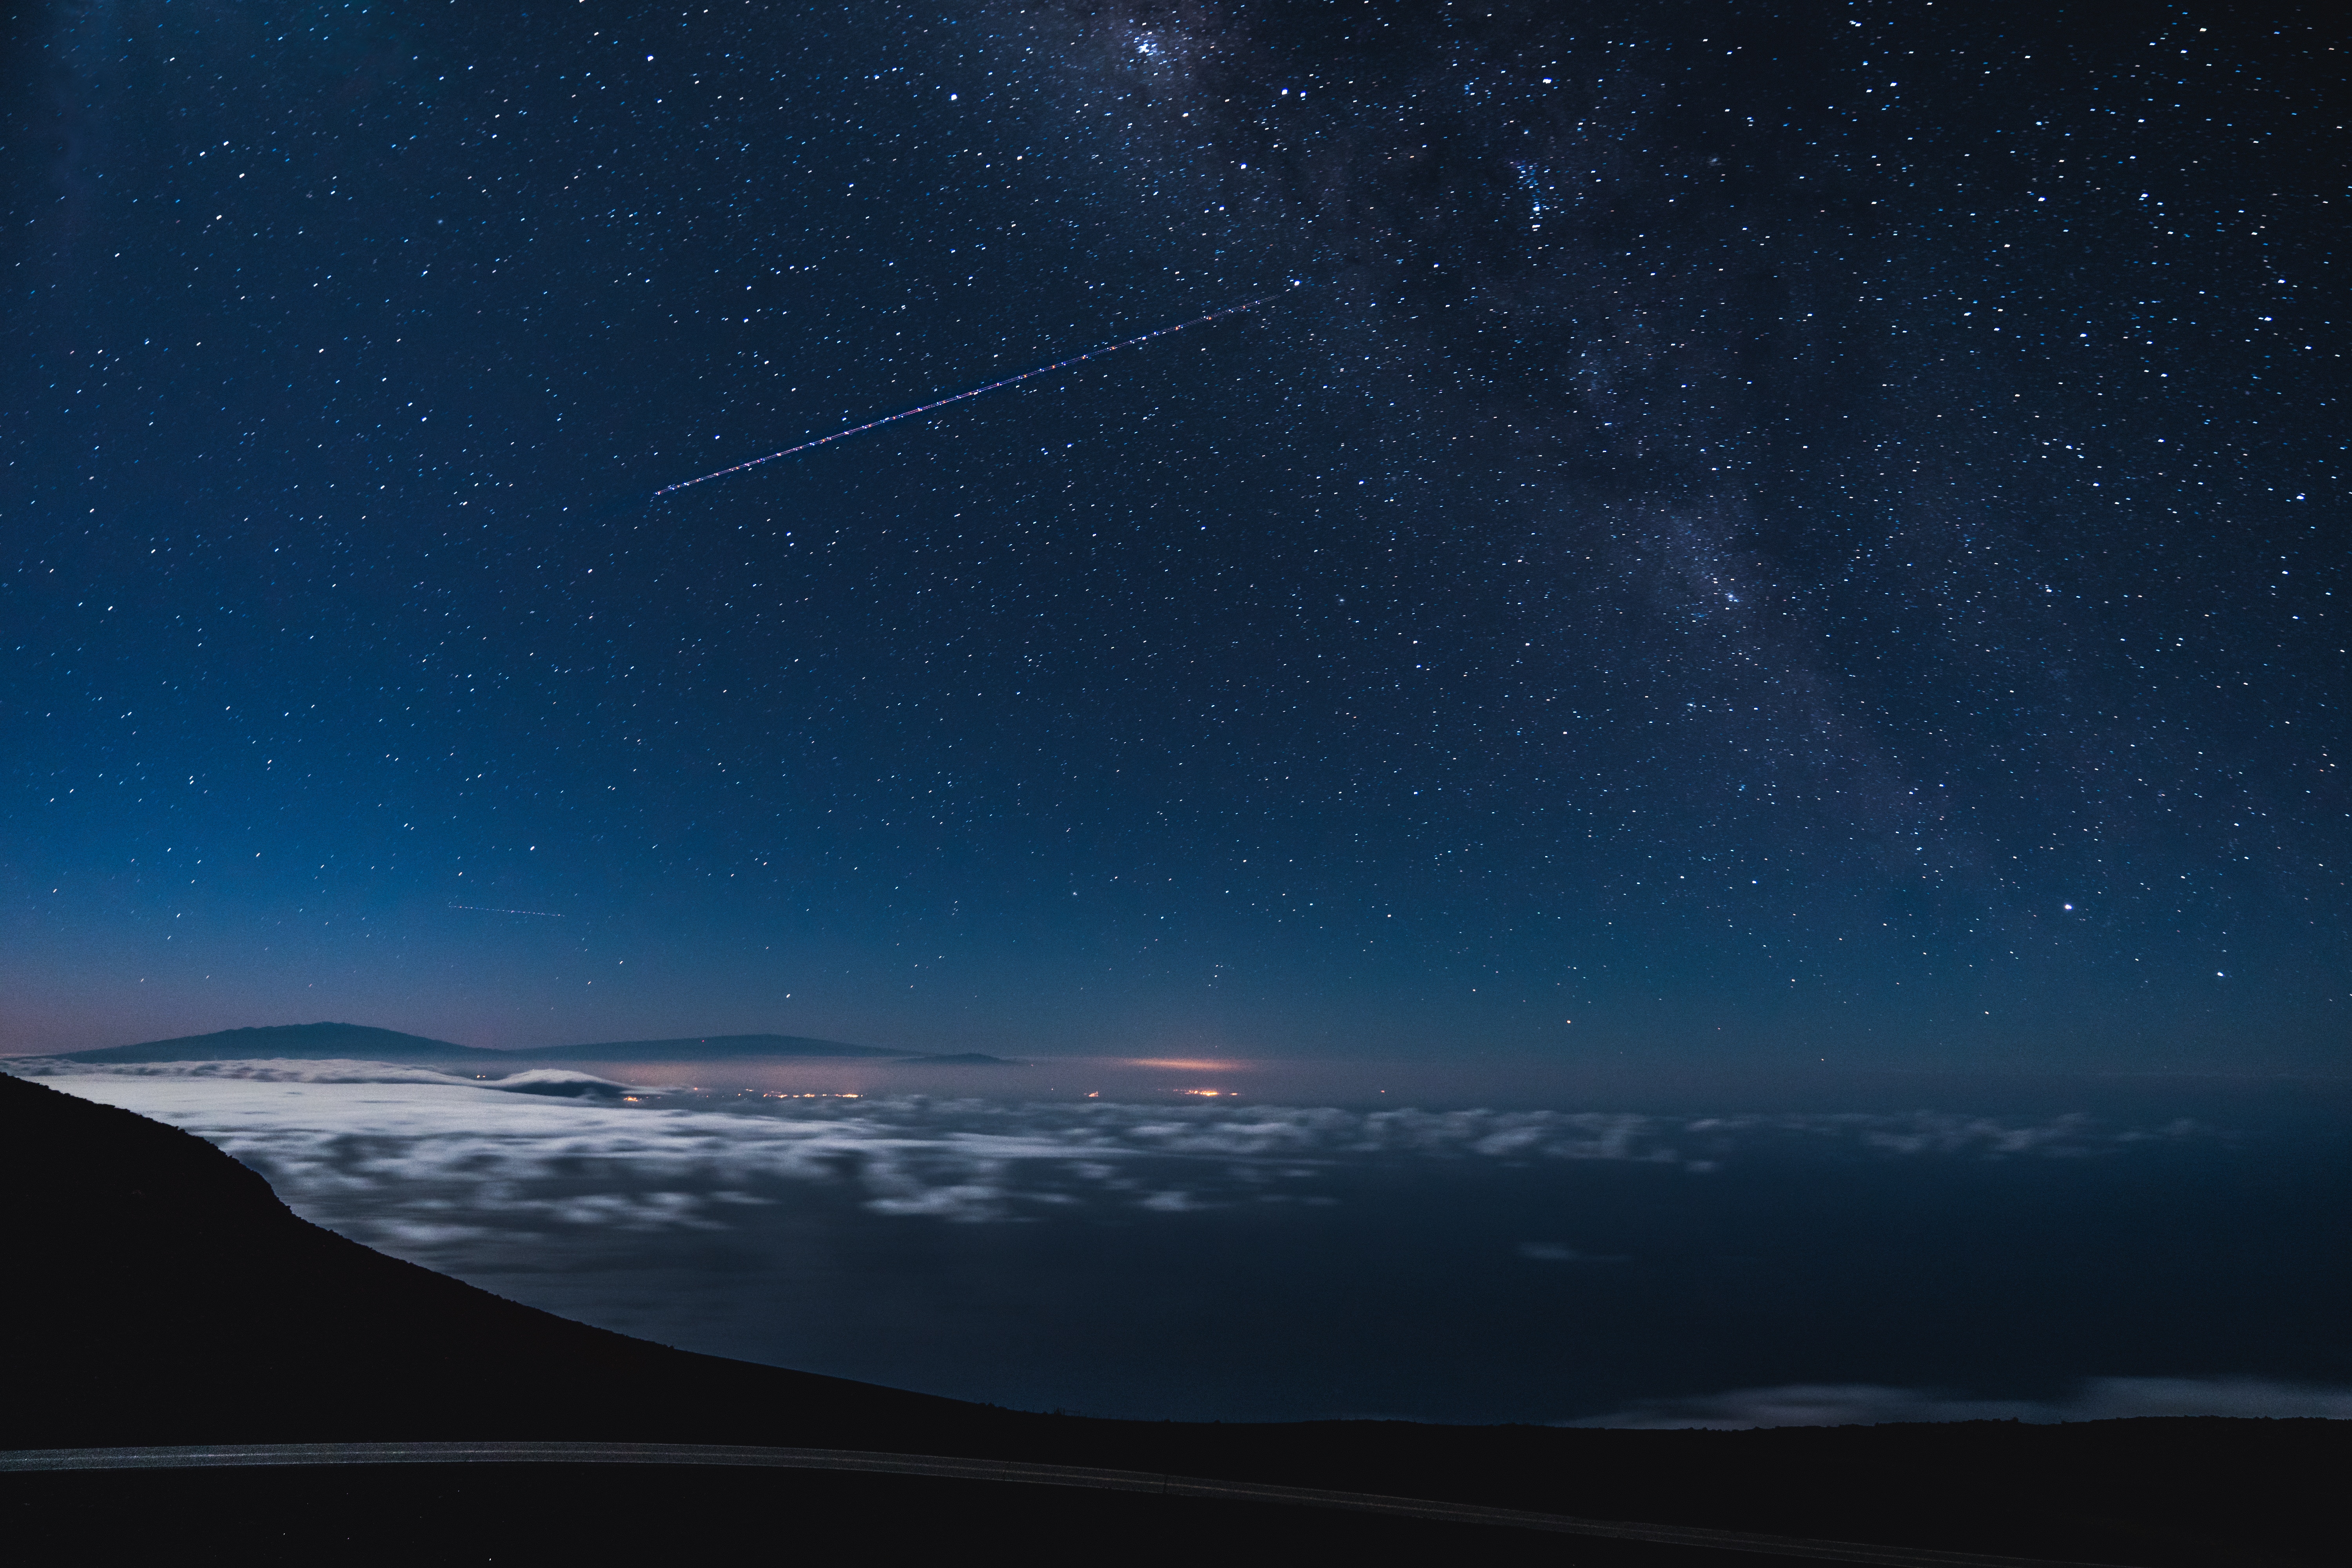
sky, night, star, atmosphere, galaxy, aurora, moonlight, outer space, astronomy, astronomical object